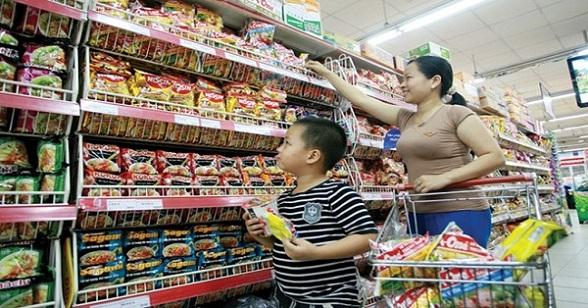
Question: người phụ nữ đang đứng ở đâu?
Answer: tại một quầy hàng trong một siêu thị